Geography of Himachal Pradesh

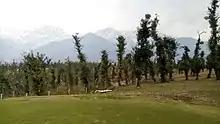
Temperate broadleaf forest in Kangra valley, Himachal Pradesh

Himachal is well known for its rich flora. Forests covered about 27.72% (15,433 sq.km) of the state's area in 2019 which is higher than the national average. It contains a wide variety of forests. At the lowest elevations of the state, along the borders with neighbouring Punjab and Haryana, Northwestern thorn scrub forests are found. Himalayan subtropical pine forests dominate the lower elevation Himalayan foothills. The Western Himalayan broadleaf forests are found at elevations of . At higher altitudes, Western Himalayan subalpine conifer forests are found. Above these, Western and Northwestern Himalayan alpine shrub and meadows are the only vegetation found at elevations between . Beyond lie permanent ice and snow.